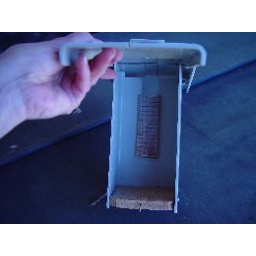
by Bonnie Tull. NABS approved bluebird house made of PVC.